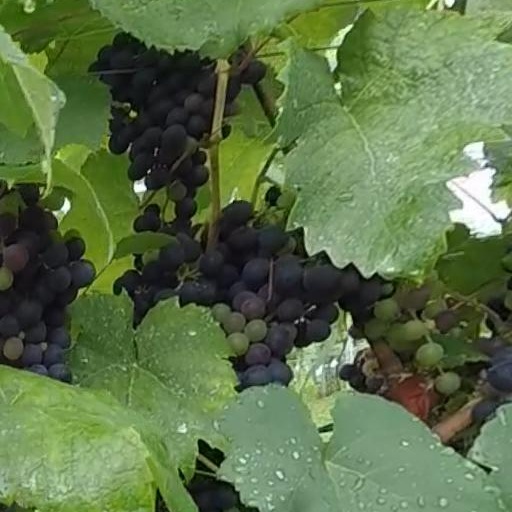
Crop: grape